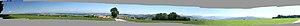
Panorama depuis Sommentier
Sommentier est un village de Suisse.